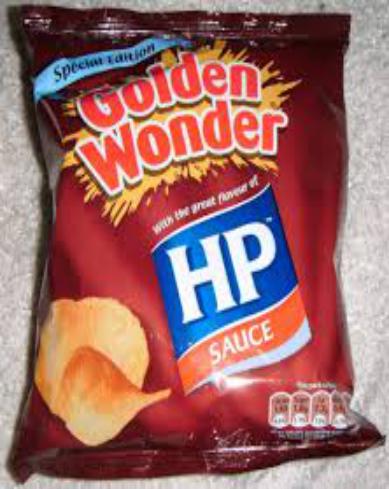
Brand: HP Sauce
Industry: Food